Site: brandenburg
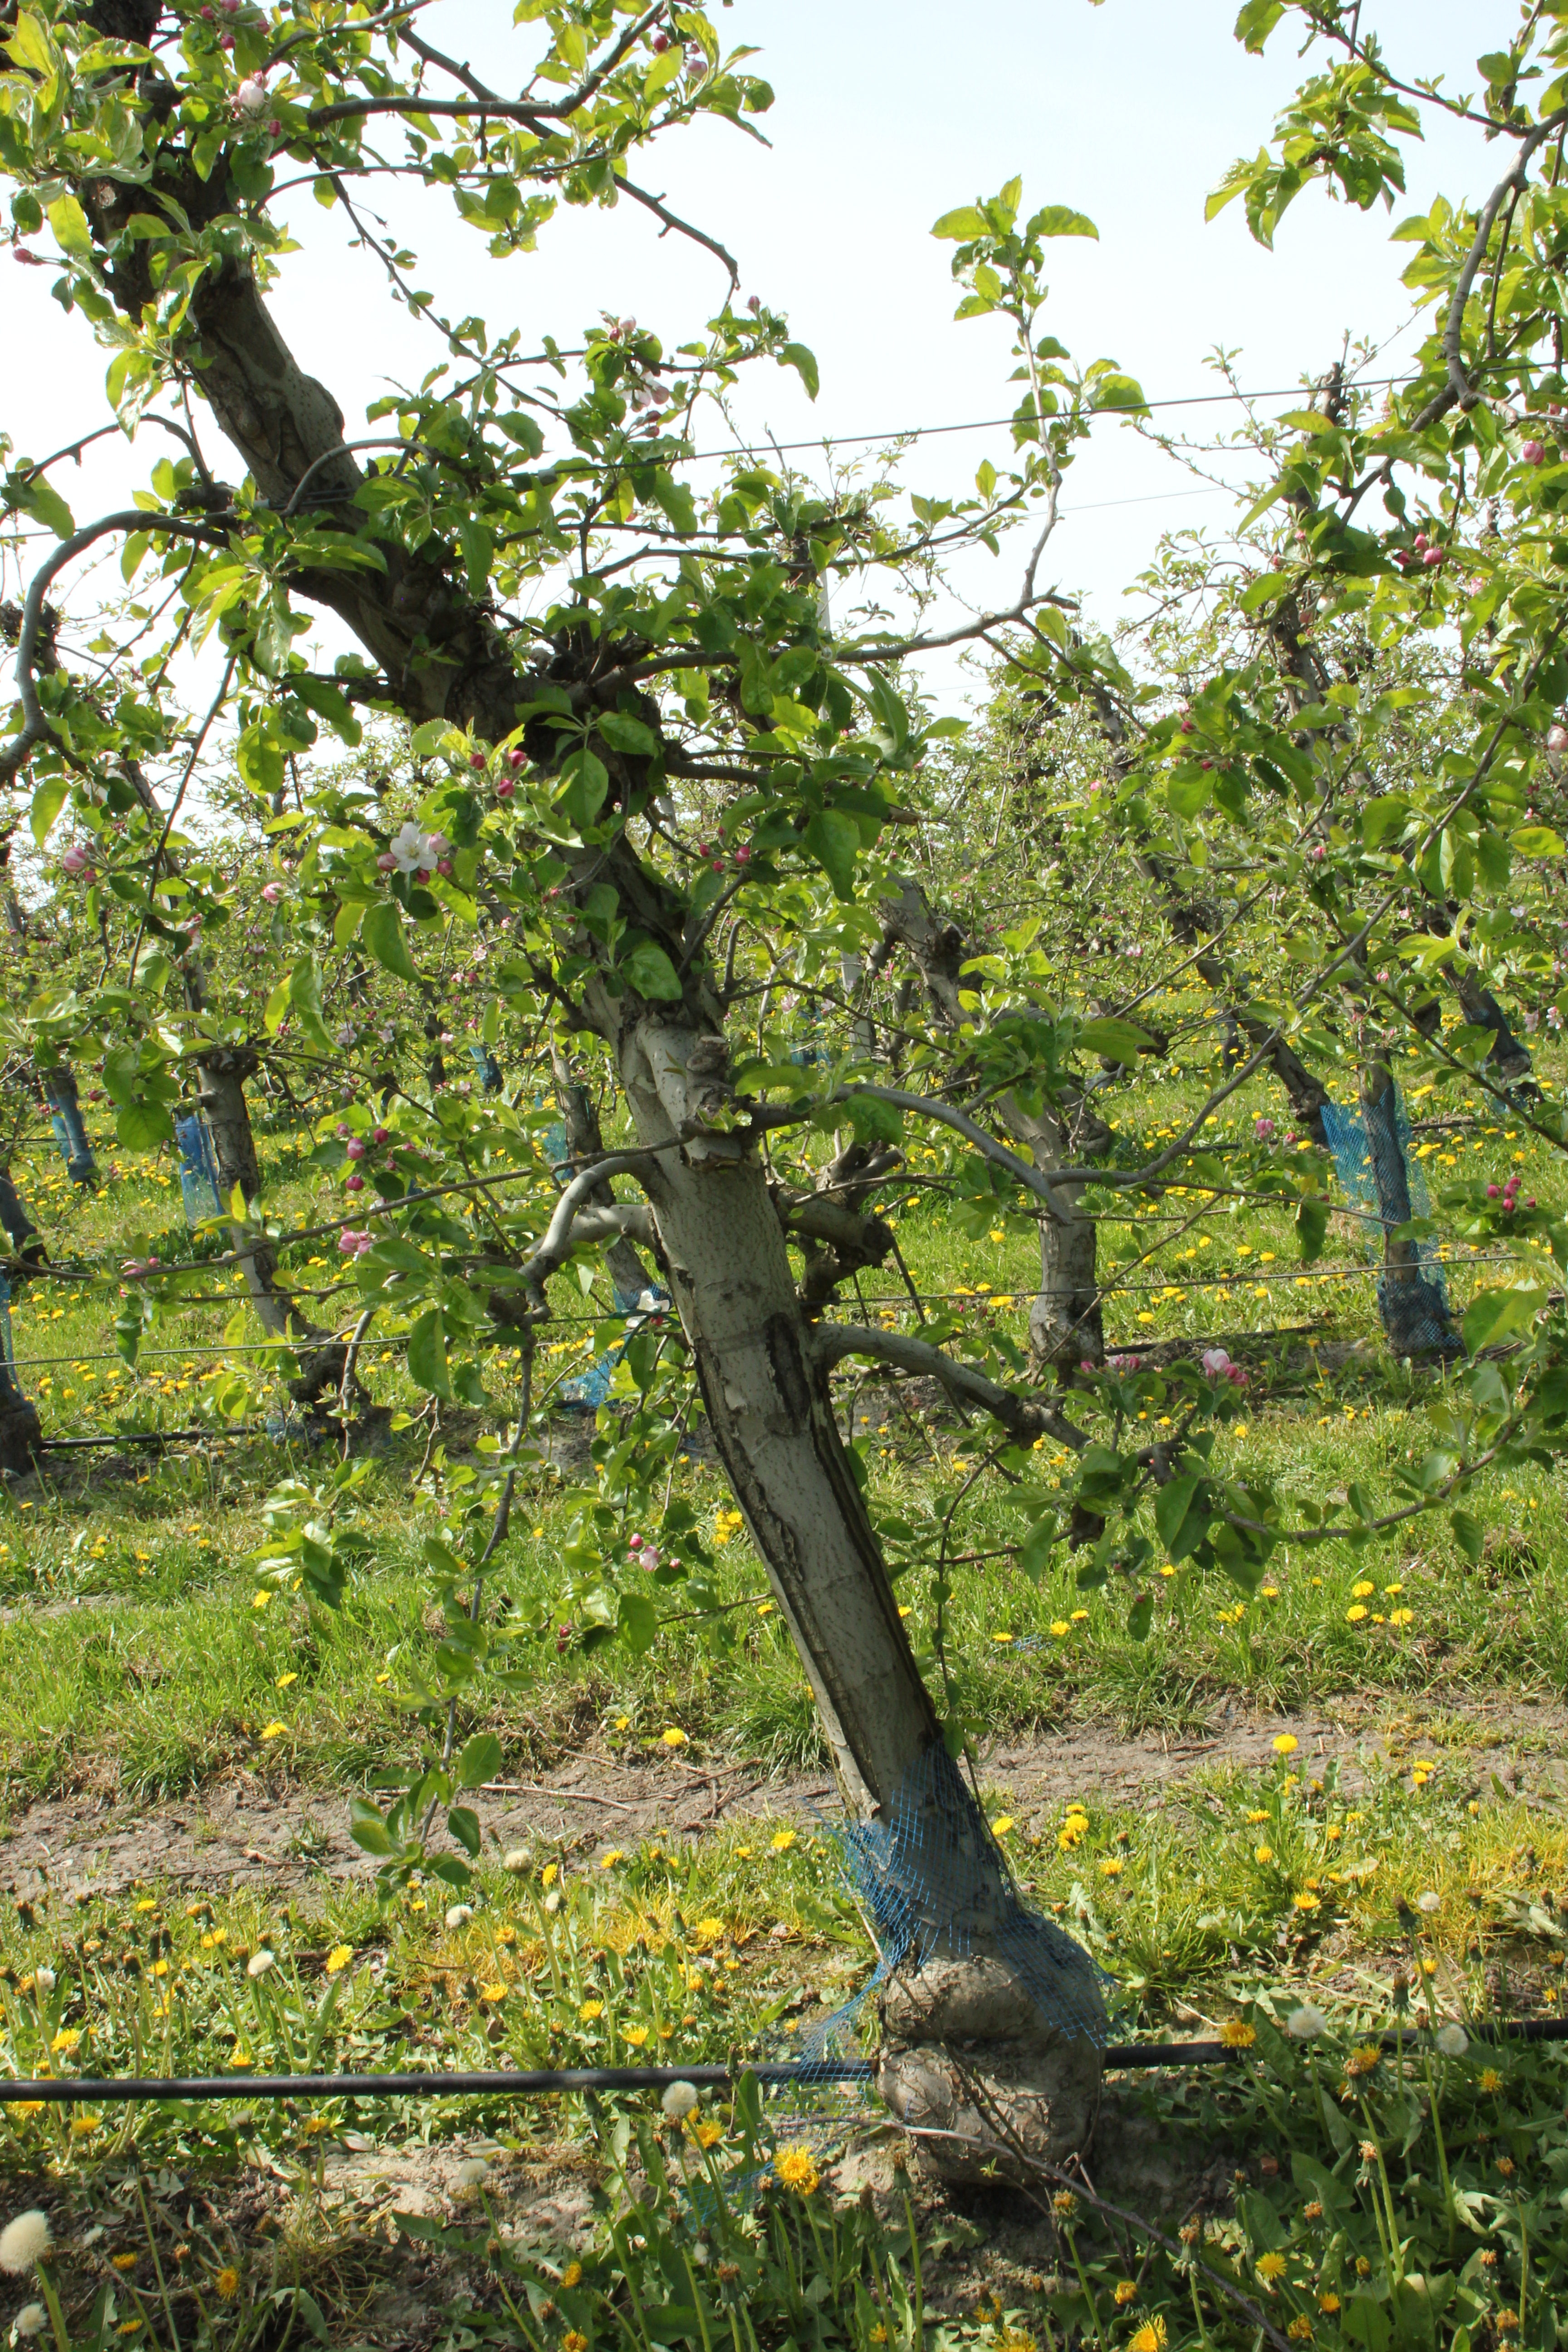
Growth stage (BBCH 60): Flowering